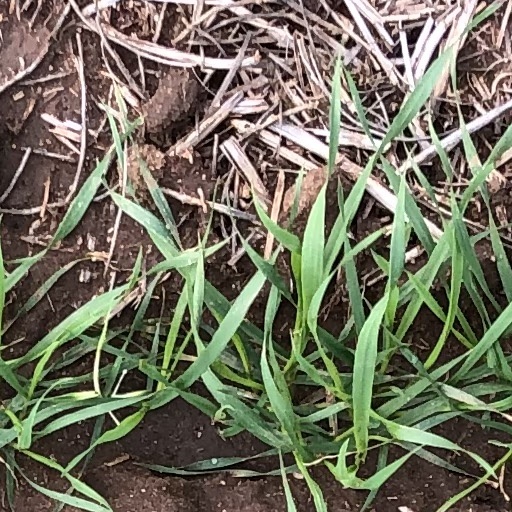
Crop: wheat